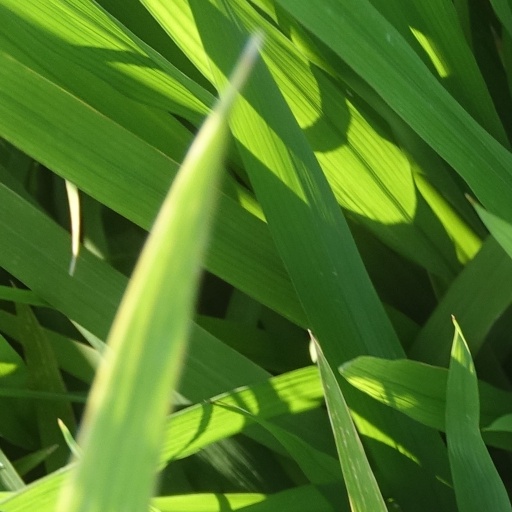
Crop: rice